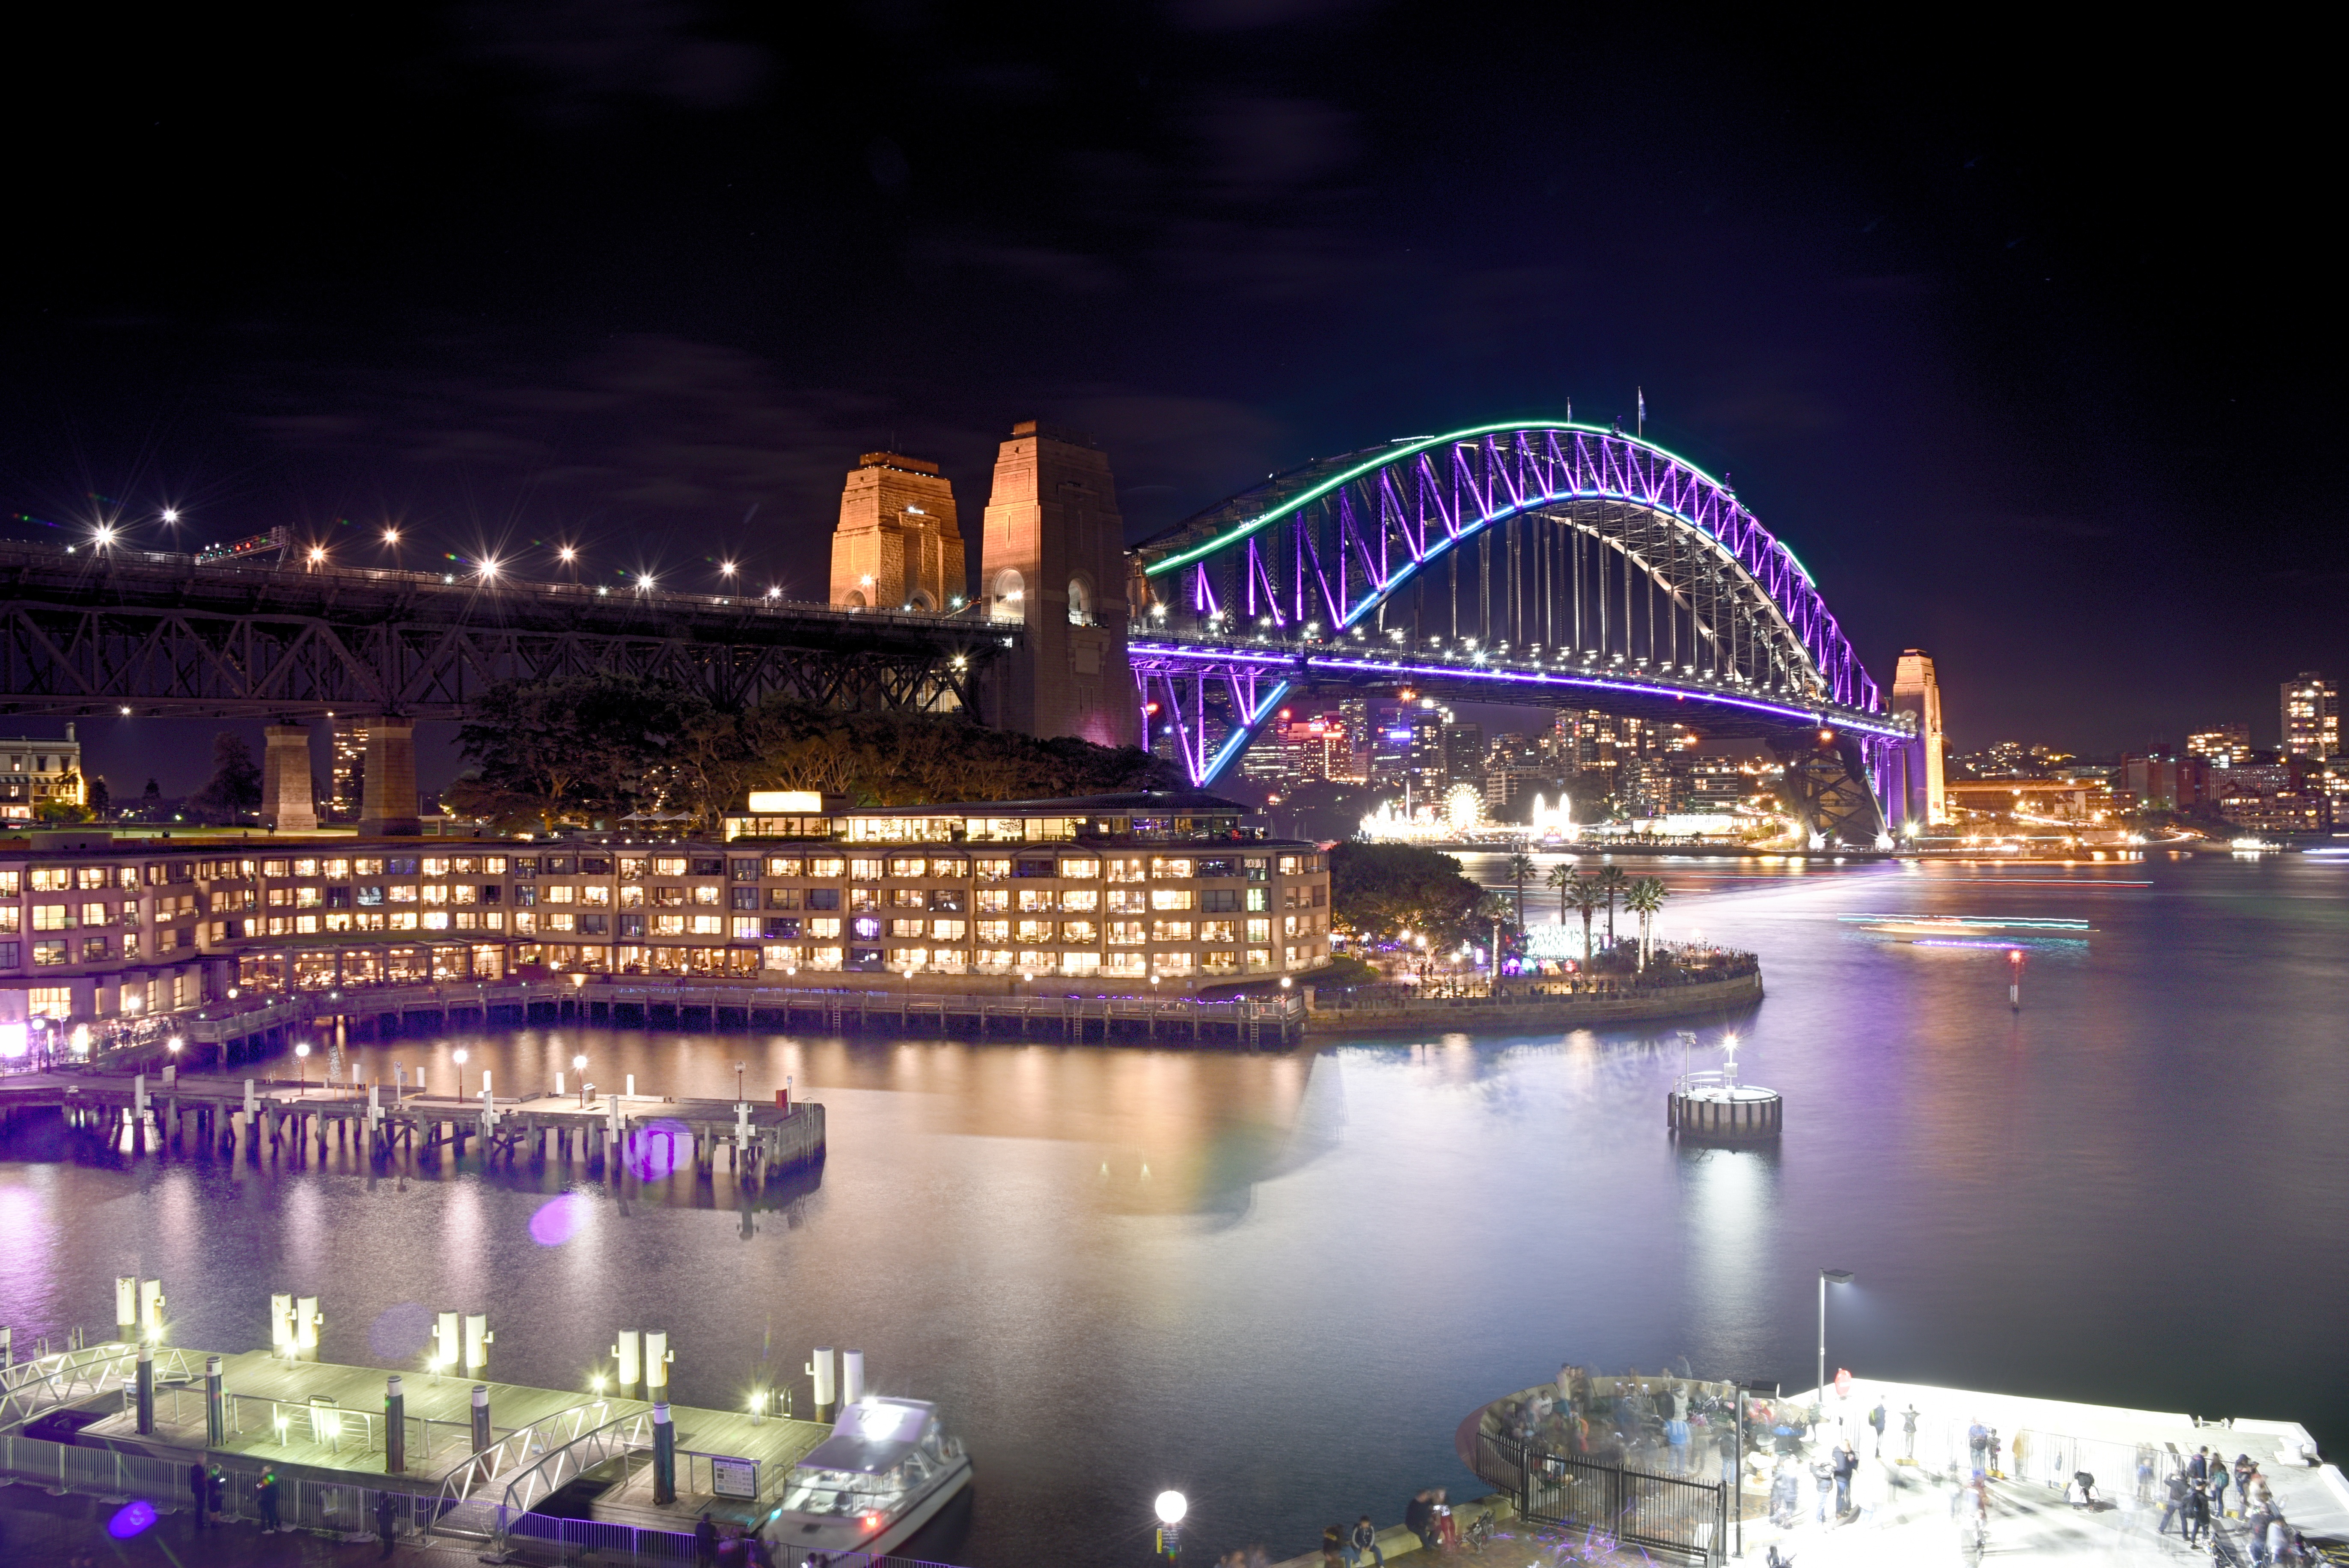
landscape, water, bridge, skyline, night, purple, building, city, cityscape, tourist, travel, reflection, colourful, sydney, opera house, landmark, stadium, australia, vivid, sydney bridge, sport venue